Machine Gun Kelly (musician)

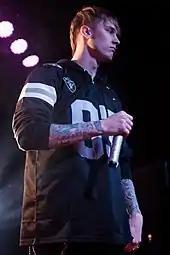
Performing in Pittsburgh in March 2013

Baker announced that his debut album would be titled "Lace Up" and would have an intended release on October 9, 2012. "Wild Boy" served as the lead single for the album and the song peaked on the US "Billboard" Hot 100 at number 98. It was soon certified gold by the RIAA. The song "Invincible" was released on iTunes on December 16, 2011, featuring co-writer and singer Ester Dean as the second single of the album. The song is featured in a commercial for the HTC ReZound as well as the official theme song of WrestleMania XXVIII. WWE also used the song to highlight John Cena in his match at the event, with Baker also performing at WrestleMania prior to the main event between Cena and The Rock. "Invincible" was also used as the theme for "Thursday Night Football" when it was on the NFL Network. WWE also used the song "All We Have" to again highlight Cena on his rematch with The Rock at next year's event. On December 14, 2011, Baker was named the "Hottest Breakthrough MC of 2011" by MTV. On March 18, 2012, Baker won the MTVu Breaking Woodie award before being featured on the cover of "XXL" as part of their annual "Top 10 Freshmen list" along with fellow rappers Macklemore, French Montana, Hopsin, Danny Brown, Iggy Azalea, Roscoe Dash, Future, Don Trip and Kid Ink. On August 13, 2012, Baker self-released a mixtape titled "EST 4 Life", which contained both old and recently recorded material.